Holmöarna

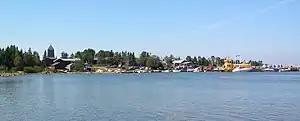
Byviken village with the yellow ferry to the right and the Ship Museum to the left

Byviken village on the northwestern tip of Holmön hosts the islands' ferry and marina facilities. The Ship Museum is also located here, as well as a tourist information centre, restaurant, bathing beach and the "Holmögården" youth hostel. Berguddens fyrplats is a locality southwest of Byviken sporting a lighthouse from 1896 and some lighthouse keepers' cabins now converted to a hostel. Gäddbäckssundet ("Jäbbäckssundet" in local dialect) is a sound located to the southeast of Holmön, separating it from the island of Ängesön, and offering a secure anchorage.